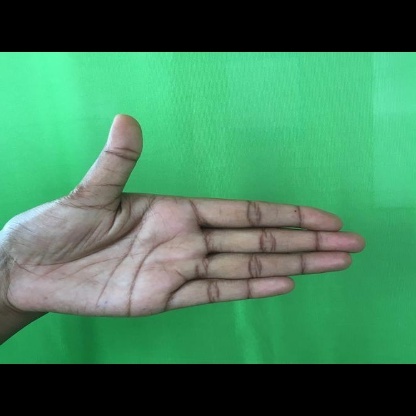
Mudra: Ardhachandran